Politics of Germany

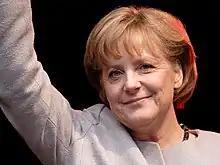
Former chancellor: Angela Merkel of the Christian Democrats

On 22 May 2005 the SPD received a devastating defeat in its former heartland, North Rhine-Westphalia. Half an hour after the election results, the SPD chairman Franz Müntefering announced that the chancellor would clear the way for new federal elections.